South Africa–Zimbabwe border

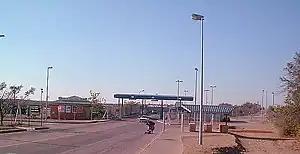
Border post at Beit Bridge

There is a single crossing at Beit Bridge, where the South African N1 highway and the Zimbabwean A6 highway are joined by the Alfred Beit Road Bridge. A separate bridge carries a railway line, which is connected to Pretoria in South Africa and to Rutenga and Bulawayo in Zimbabwe.